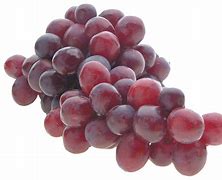
Label: Grapes